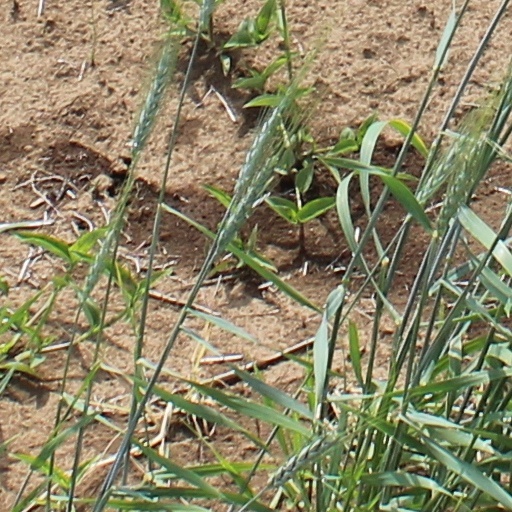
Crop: wheat